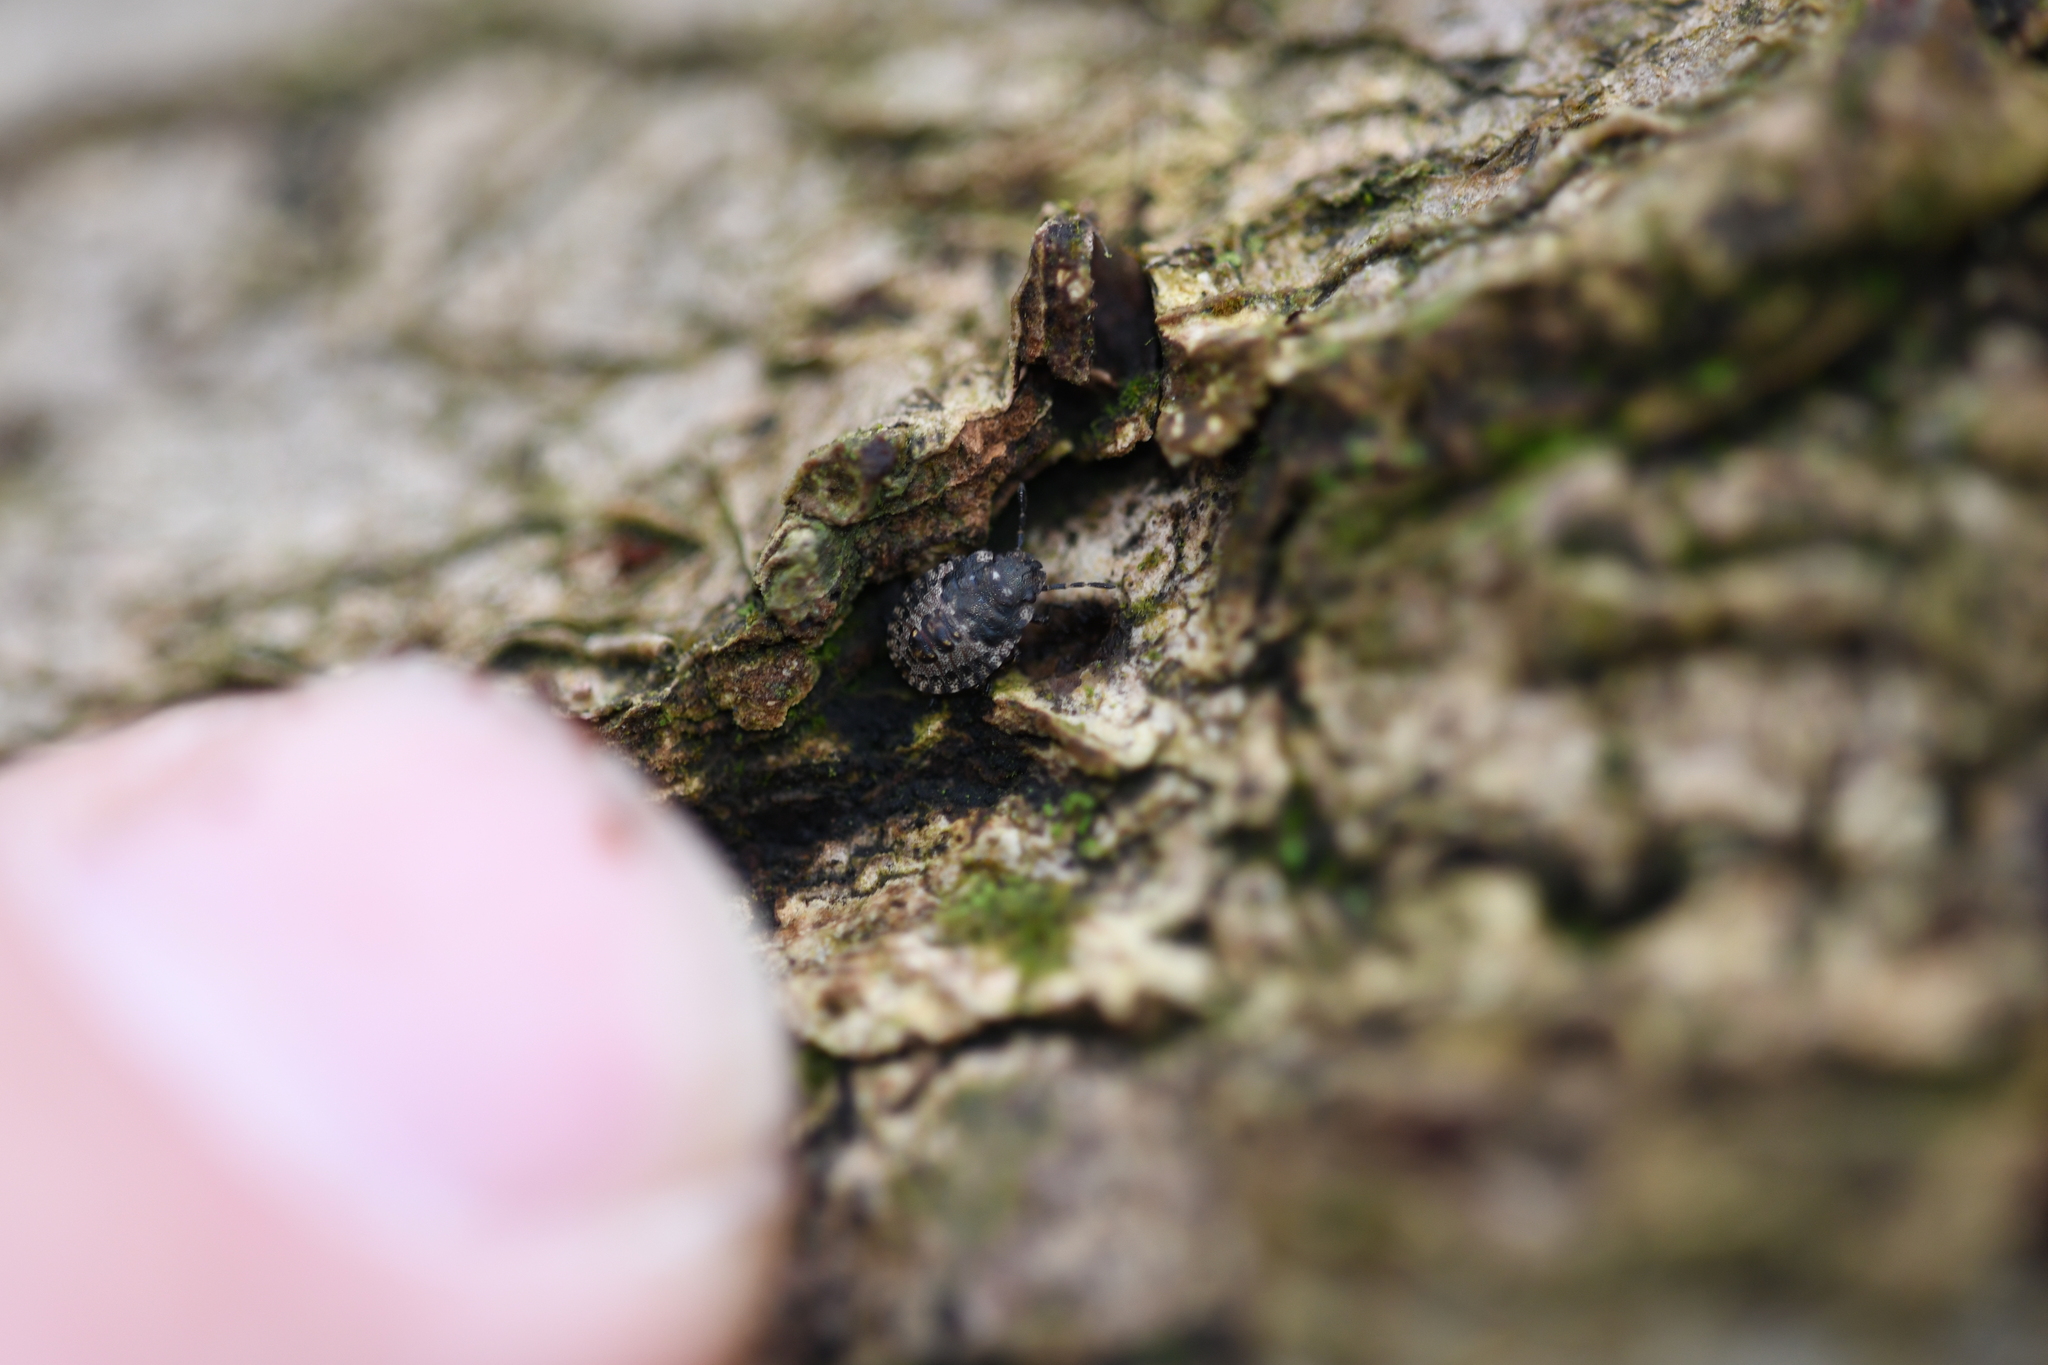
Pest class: stink_bug